Jaume Morales Moltó

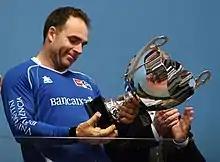
Jaume Morales Moltó

Jaume Morales Moltó (born 21 June 1973 in Altea), sporting nickname Tato, is a Valencian pilota professional player in the ValNet company team. He plays as "" (midfield) of the Escala i corda variant with a unique and unorthodox style due to his early experiences as a player, playing the Llargues variant in the streets. He is a member of the Valencian Pilota Squad.